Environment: real
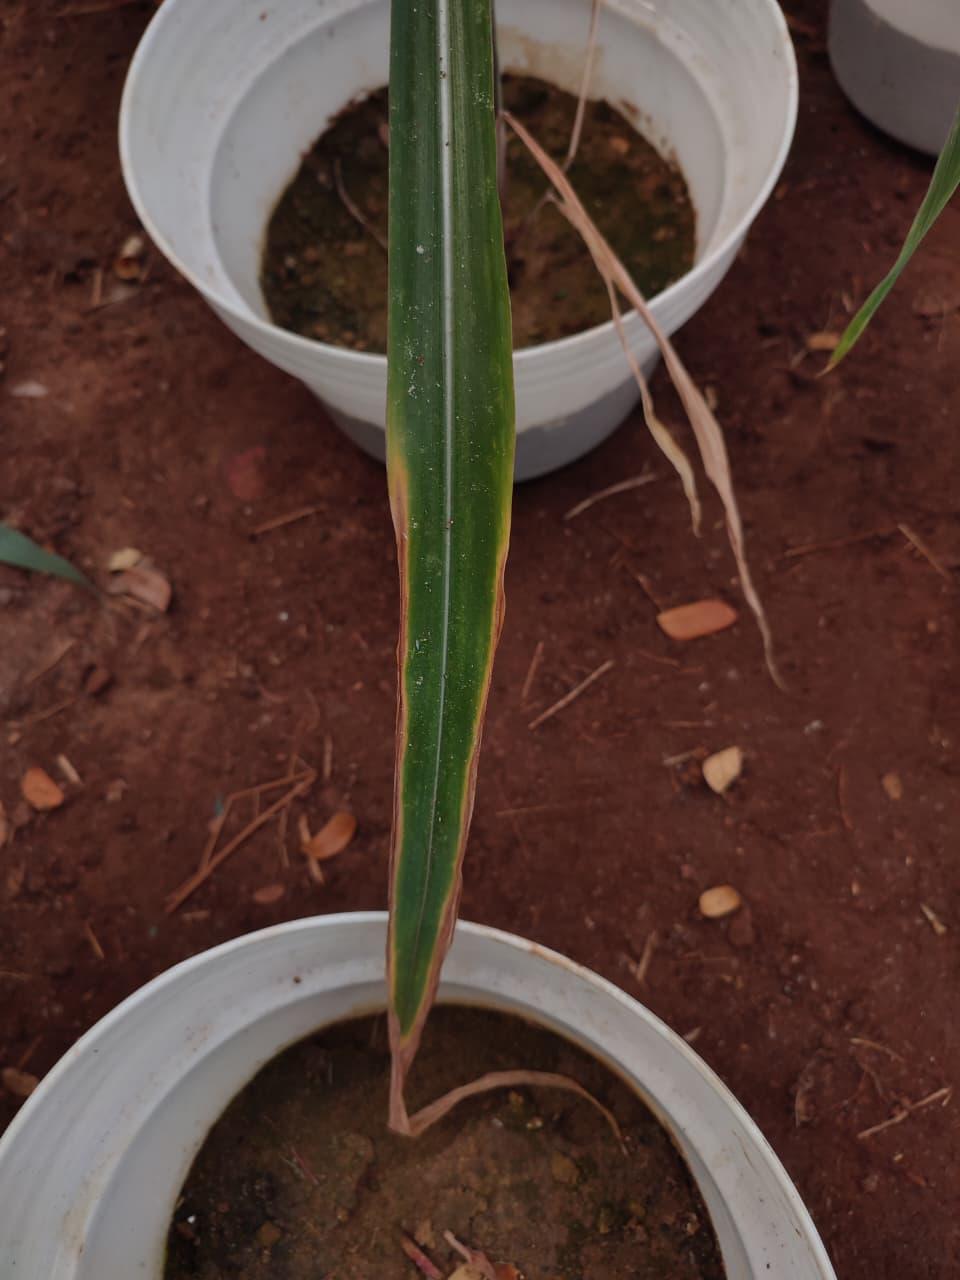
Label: potassium_deficiency